Siege of Detroit

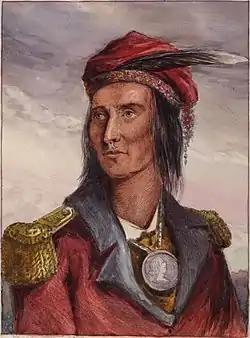
Portrait of Tecumseh attributed to Owen Staples, based on an engraving published by Benson John Lossing in 1868.

Brock's original intent was to occupy a position astride the American supply line and wait for the bombardment and a shortage of food to force the Americans to either surrender or come out to fight. He was aware that a day earlier, Hull had sent a detachment of 400 men led by Cass and McArthur to escort a supply convoy to Detroit. Although Hull sent messengers to recall the detachment, Cass and McArthur ignored the order. Tecumseh informed Brock that the detachment was encamped about three miles to the south. To avoid the possibility of being caught between two enemy forces, Brock advanced immediately against the fort. The British column proceeded up the road along the river towards the town before turning inland. The column passed through a field and orchard before forming a line facing the west side of the fort. Meanwhile, Tecumseh's warriors moved through the woods to the north of the fort giving the impression of much larger numbers. In his later report to the Secretary of War, Hull wrote: "The bands of savages which had then joined the British forces, were numerous beyond any former example."